Anapanasati

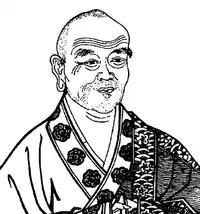
Buddhacinga, a monk who came to China and widely propagated ānāpānasmṛti methods.

Derivations of anāpānasati are common to Tibetan, Zen, Tiantai, and Theravada Buddhism as well as Western-based mindfulness programs.